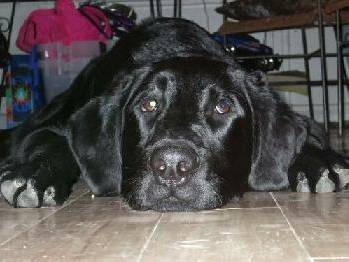
Label: dog